Targa top

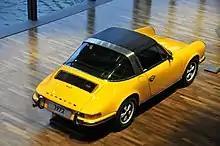
1972 Porsche 911T Targa: where the designation "Targa" appears for the first time.

Targa top, or targa for short, is a semi-convertible car body style with a removable roof section and a full-width roll bar behind the seats. The term was first used on the 1966 Porsche 911 Targa, and it remains a registered trademark of Porsche AG.